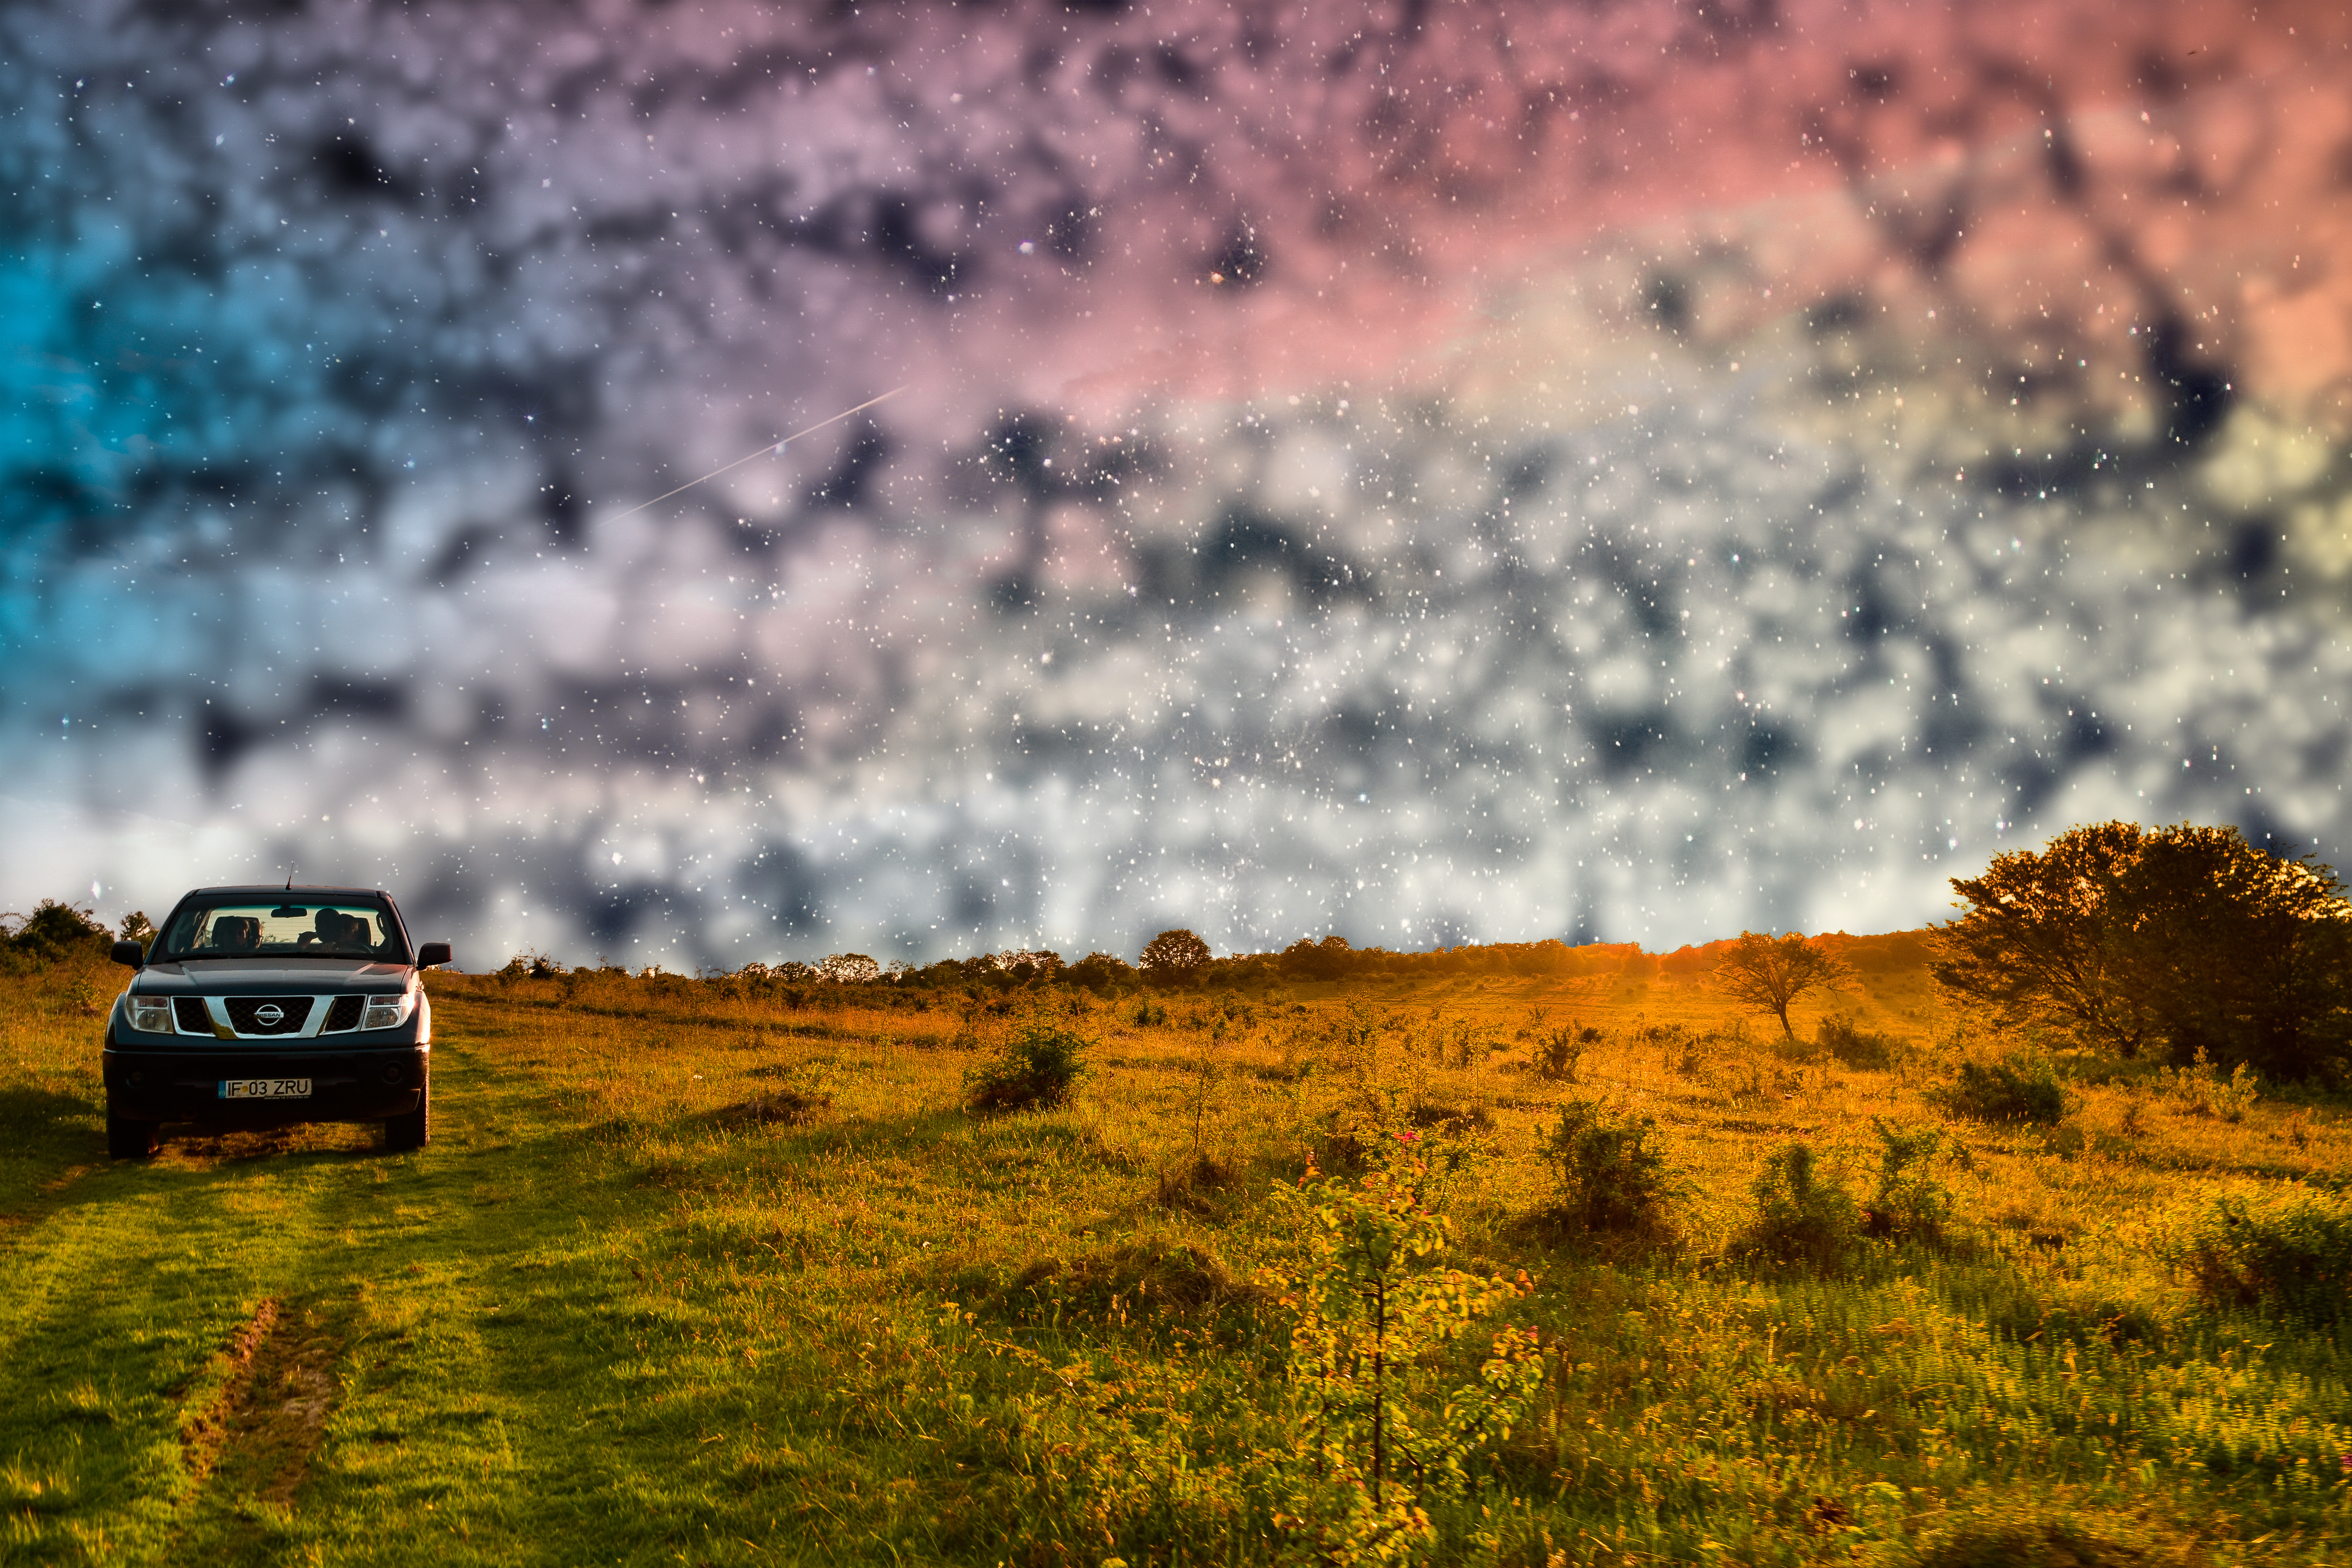
landscape, photoshop, night, field, grassy, areas, camp, sky, off roading, nature, vehicle, car, natural environment, cloud, off road vehicle, road, hill, ecoregion, dirt road, tundra, grassland, Mini SUV, sport utility vehicle, sunlight, prairie, mountain, horizon, savanna, terrain, jeep, sunset, trail, meteorological phenomenon, plain, crossover suv